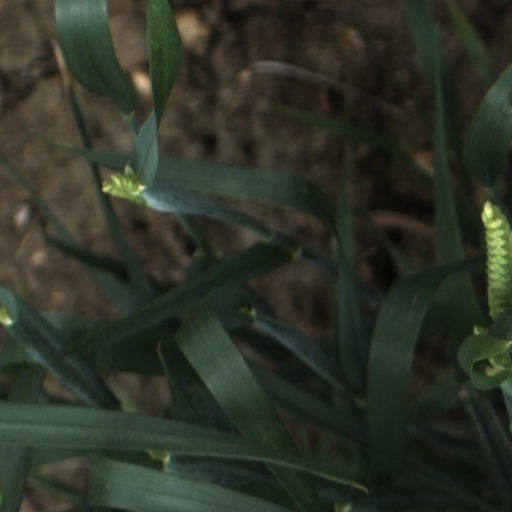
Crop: wheat